Olympic Games ceremony

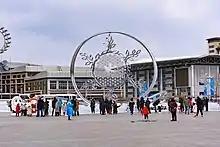
One of the three public flames of the 2022 Winter Olympics, located in Yanqing.

The notion of a public cauldron displayed outside of the ceremonies venue, and lit following the opening ceremony, was adopted by several subsequent Olympics since Vancouver. This rule became more evident in 2016, when two cauldrons were lit at the opening ceremony: a scenic one inside Maracanã Stadium that was used during the ceremonies and a permanent one on the Candelária Church plaza,who burned during all the games duration. Since the Japan National Stadium is made of recycled wood and Japanese law did not allow the cauldron to be placed inside it, the same resource was used with the permanent cauldron in Ariake, Tokyo and 2024,placed at the Tuileries Garden, Paris. The 2022 Winter Olympics had three public cauldrons located, the main outside of the Beijing National Stadium, another one at the Yanqing District, and a one at Zhangjiakou—reflecting the three main zones of the Games' venues.